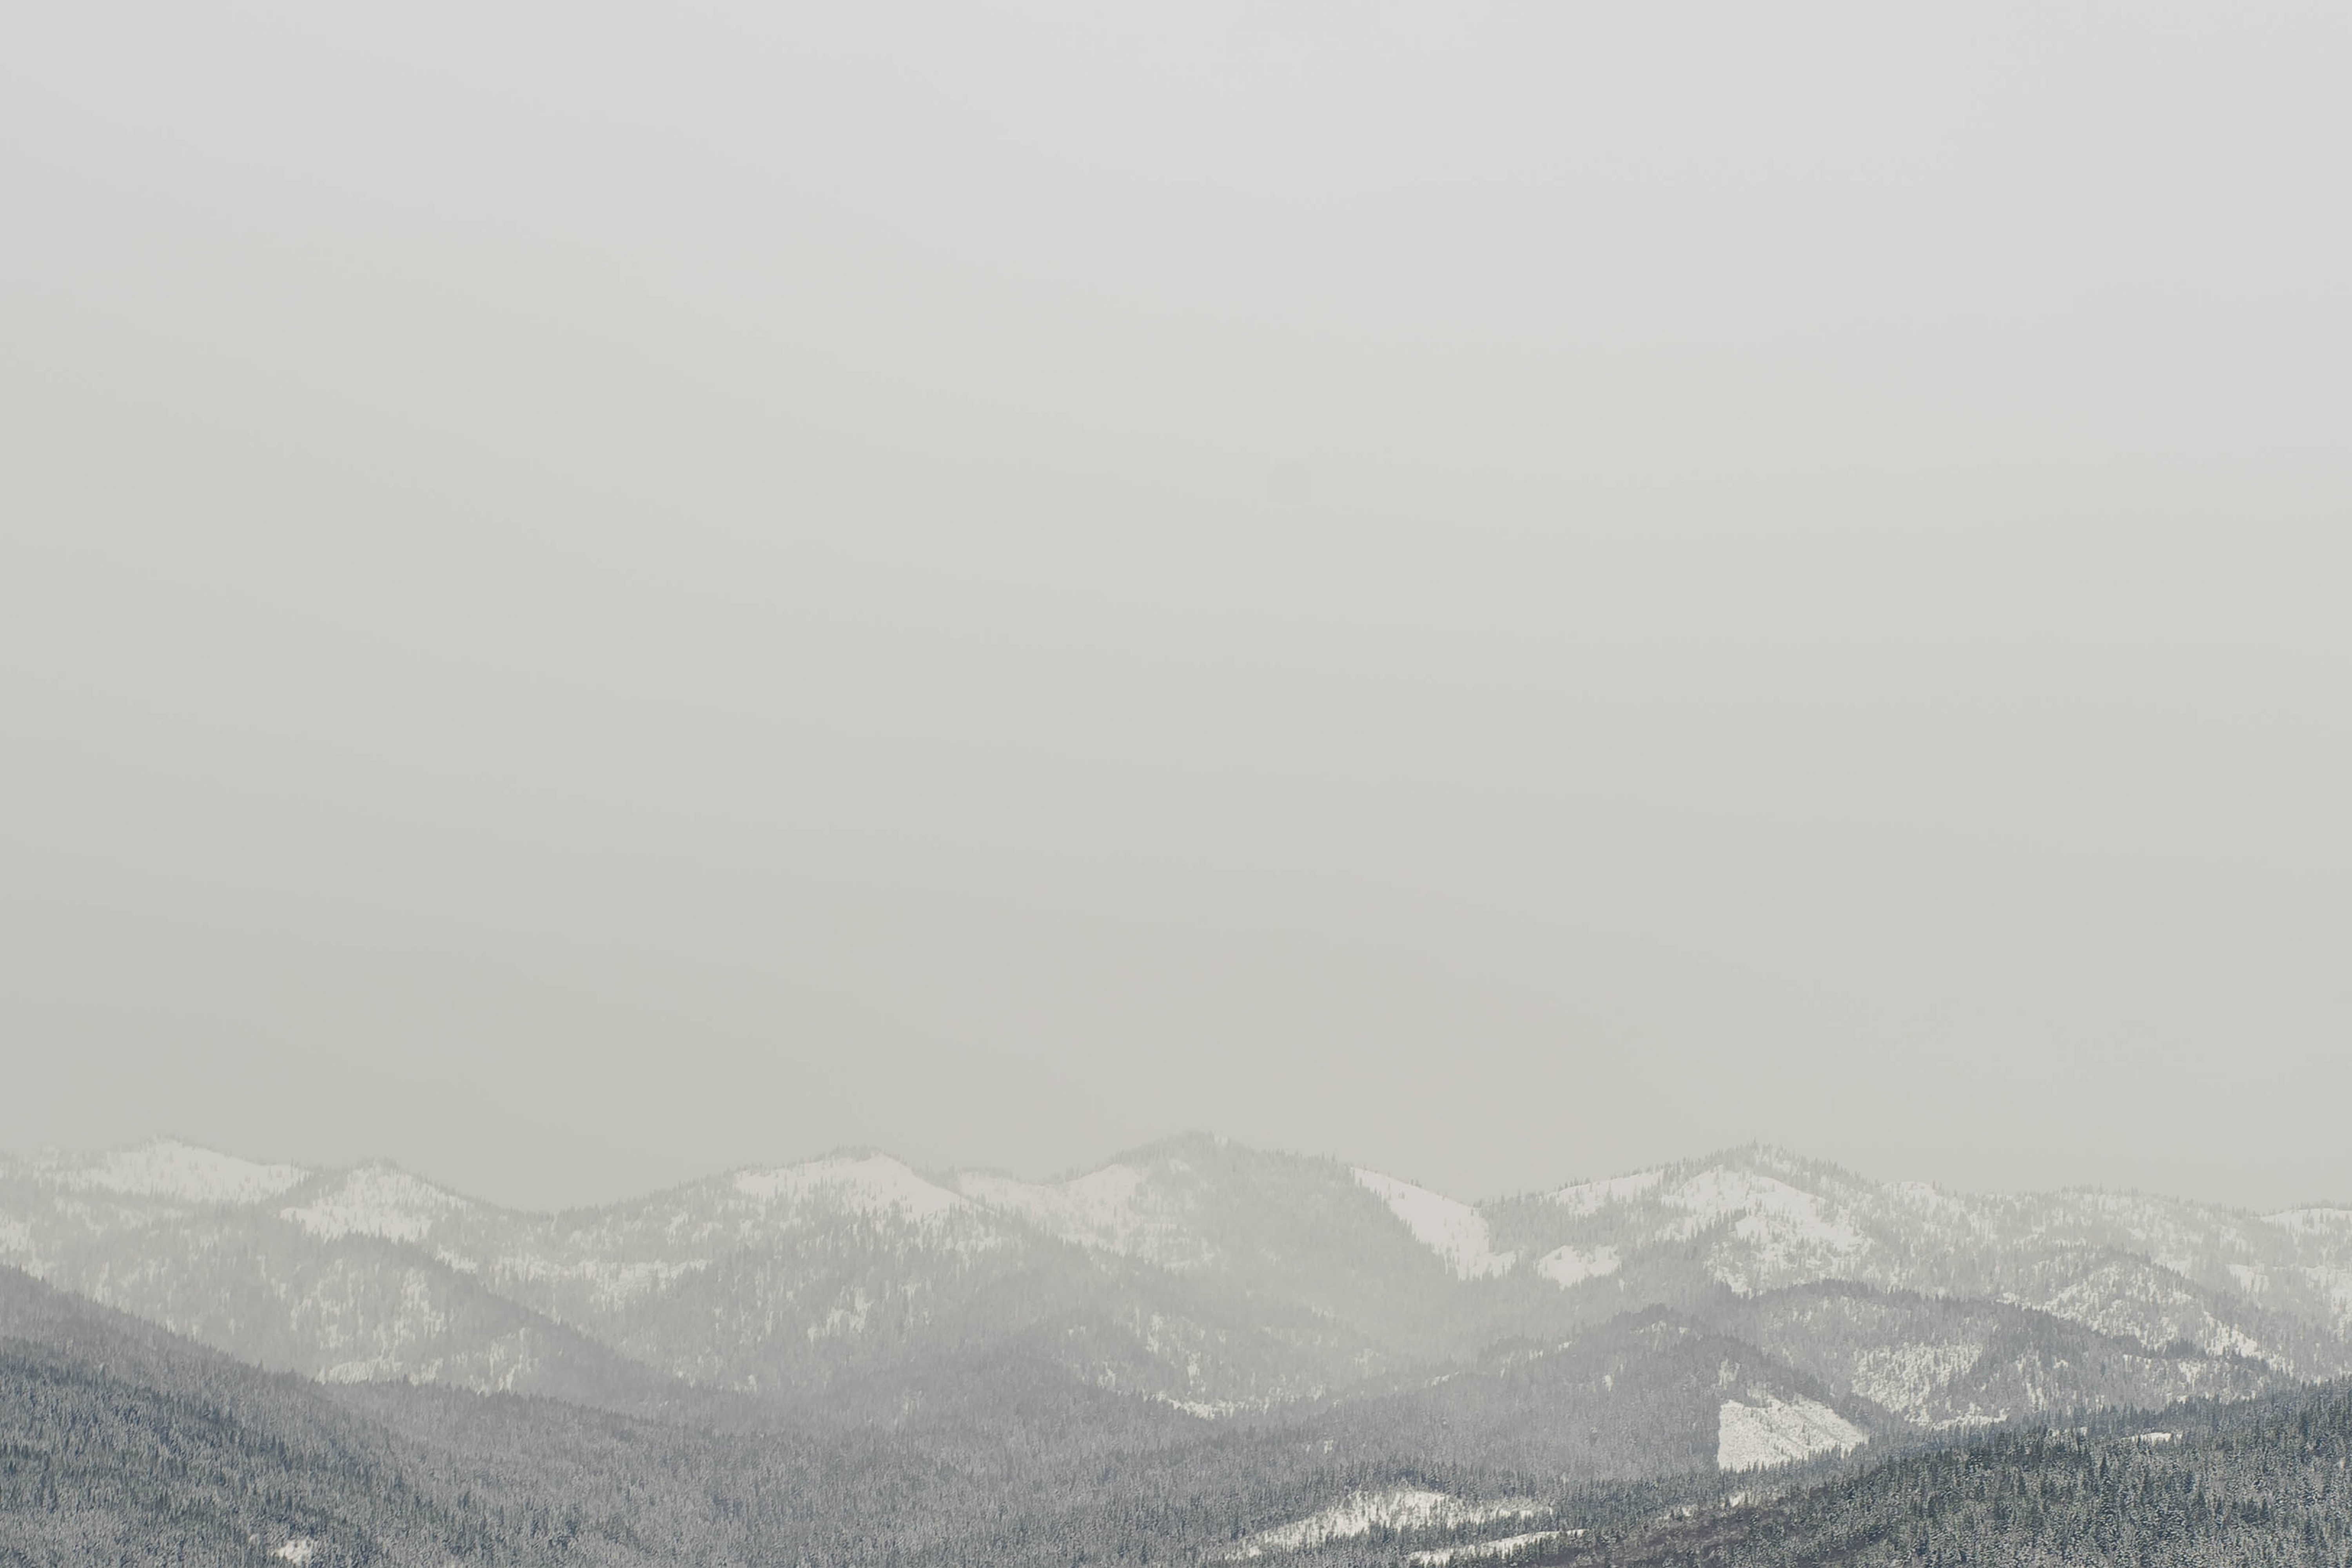
mountain, snow, winter, fog, mist, morning, hill, mountain range, weather, haze, ridge, atmospheric phenomenon, atmosphere of earth, mountainous landforms